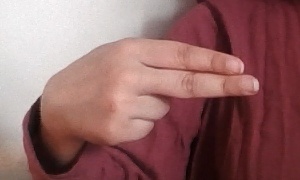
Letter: ain